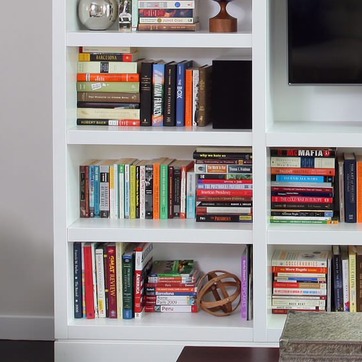
Material: paper